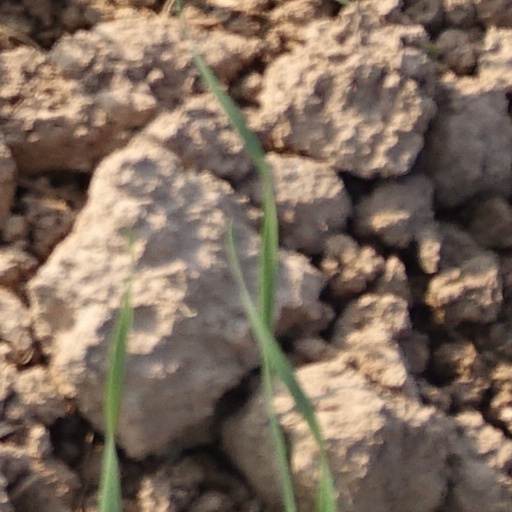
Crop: wheat